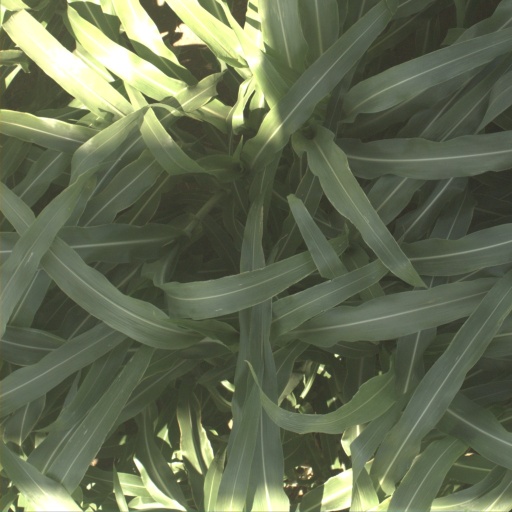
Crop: sorghum